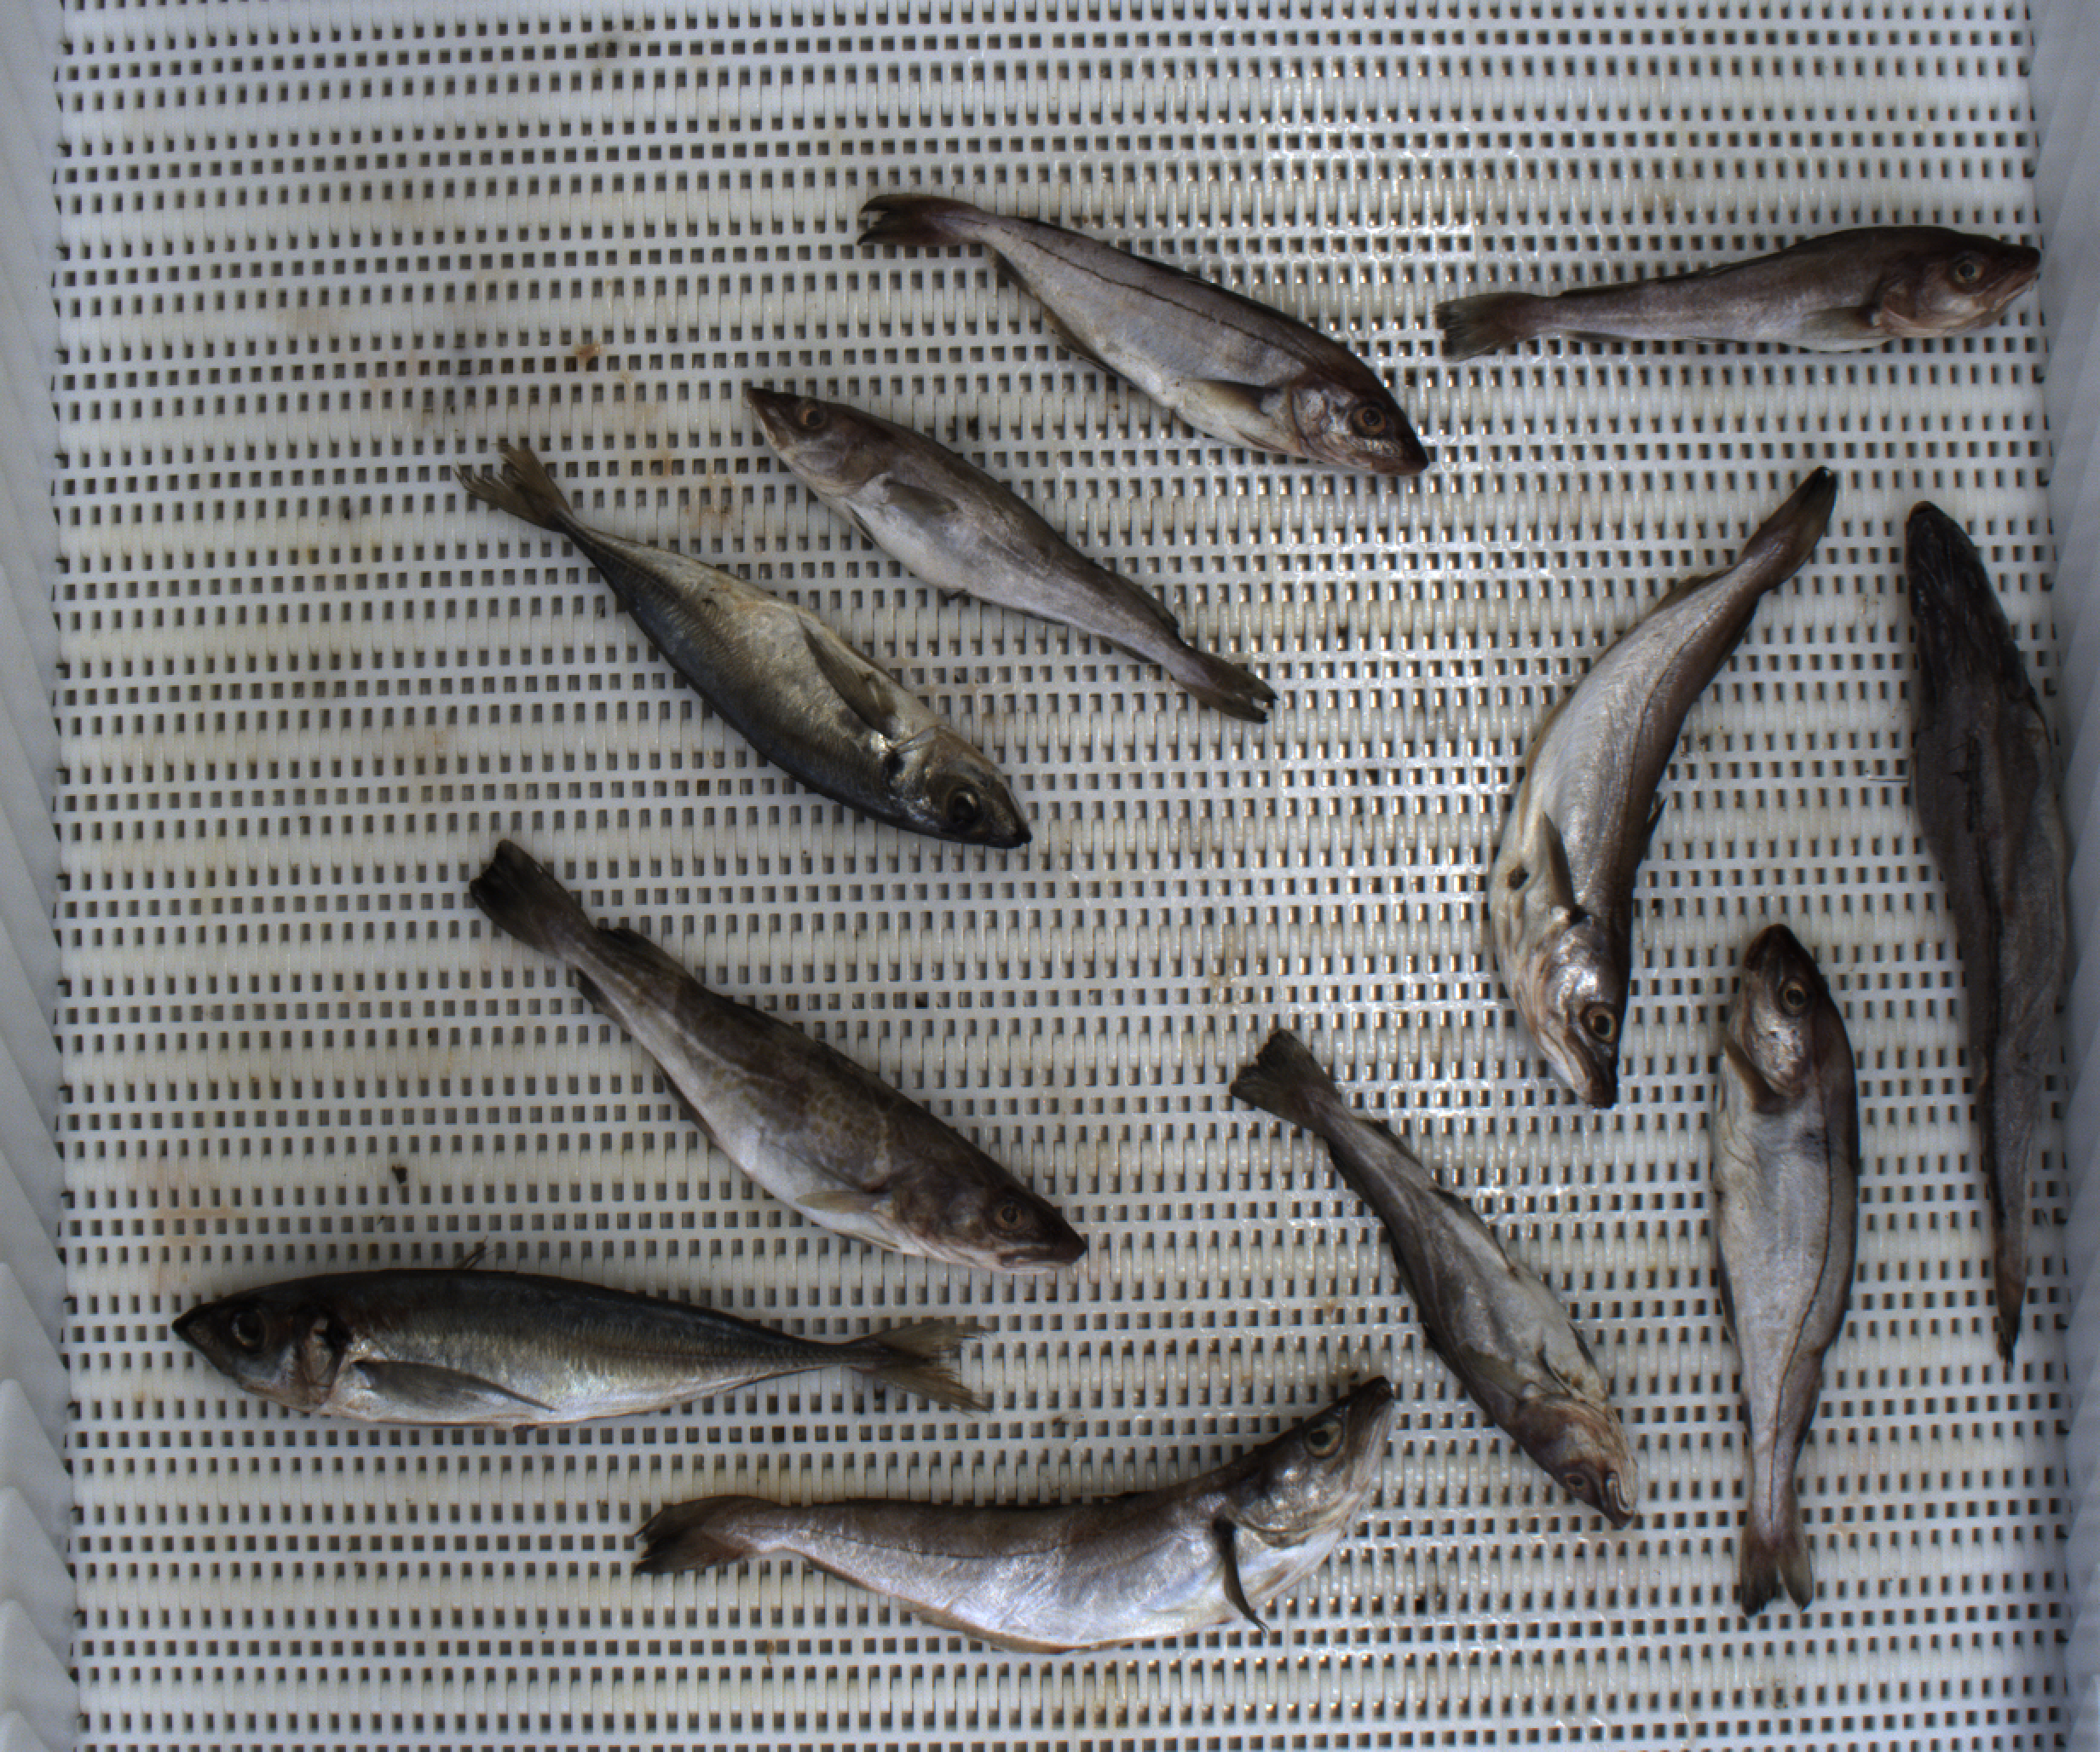
Total fish: 11
Cod: 4
Haddock: 2
Whiting: 2
Hake: 1
Horse mackerel: 2
Saithe: 0
Other: 0